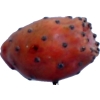
Label: cactus_fruit_red